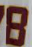
Number: 8